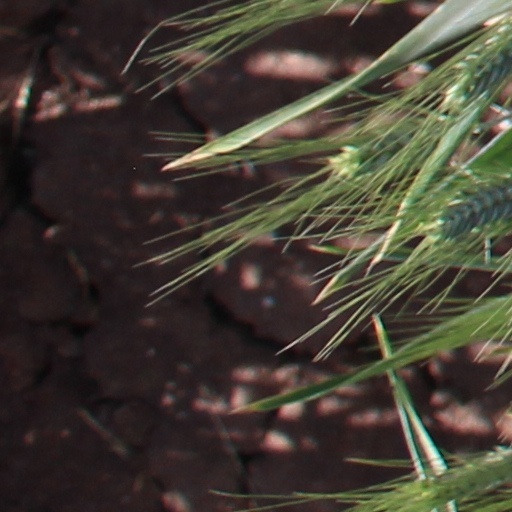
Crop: wheat